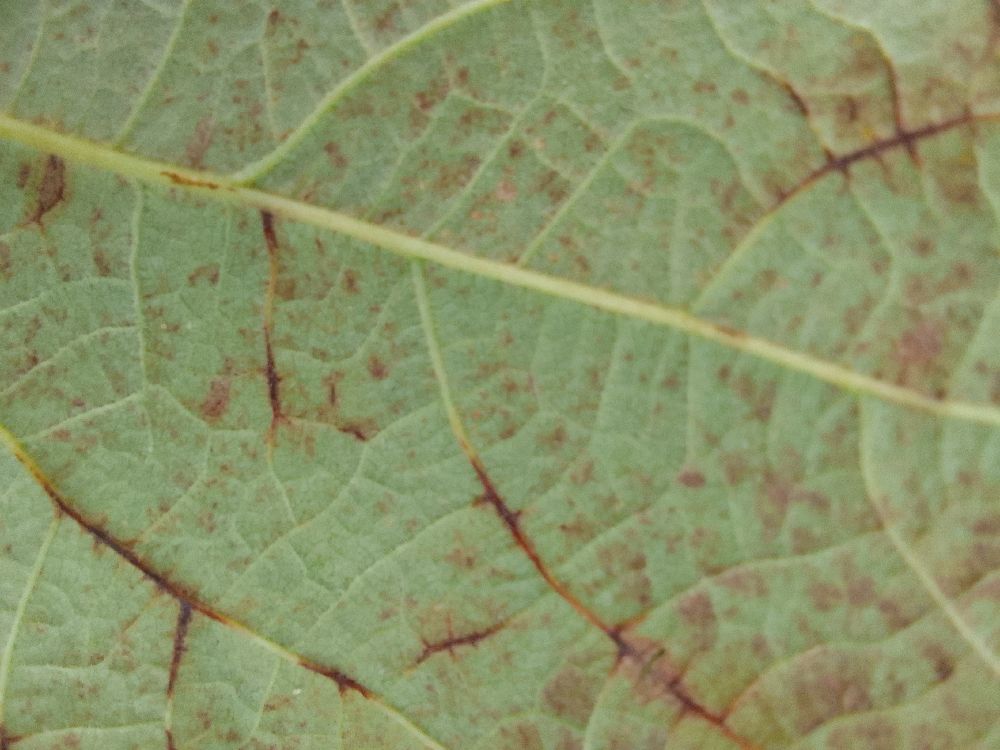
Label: anthracnose